Davenport Historic District

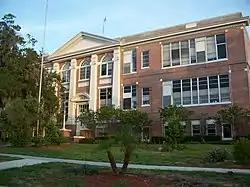
Old elementary school

The Davenport Historic District is a U.S. historic district (designated as such on August 15, 1997) located in Davenport, Florida. The district is bounded by Suwannee and Orange Avenues, Palmento Street, and West Boulevard. It contains 28 historic buildings and 1 structure.